List of songs recorded by Paul McCartney

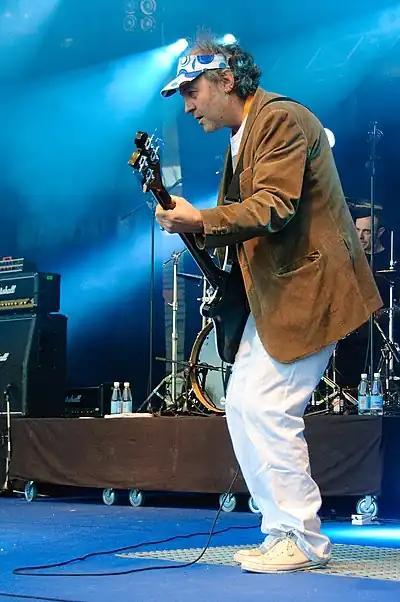
McCartney has recorded music with producer Youth "(pictured in 2009)" as the Fireman since 1993.

McCartney has recorded five classical albums since 1991, including two with the London Symphony Orchestra. All pieces produced by John Fraser.